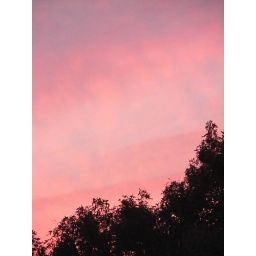
a pink sunset over pine trees